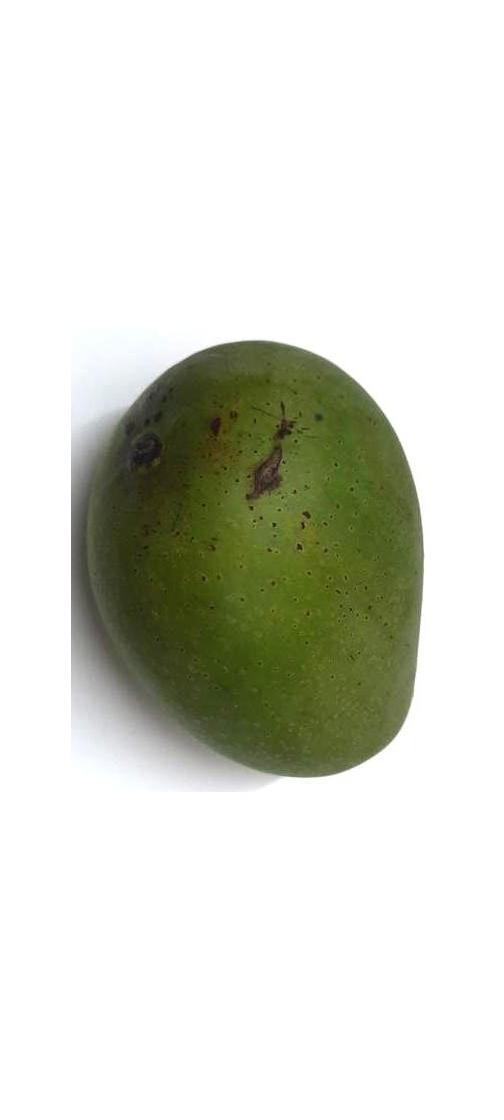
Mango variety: Ashshina Zhinuk